CGR 1st Class 2-6-0 1876 BP

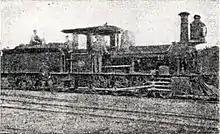
CCR 1st Class engine with no. 18 aft of the smokebx

Early in 1883, the Cape of Good Hope Government, by Act 16, authorised the Cape Central Railways (CCR) to construct a long line from Worcester via Robertson to Roodewal. The amount of £100,000 was contributed to the cost of construction by Government, on condition that the line be made equal in all respects to the CGR lines.